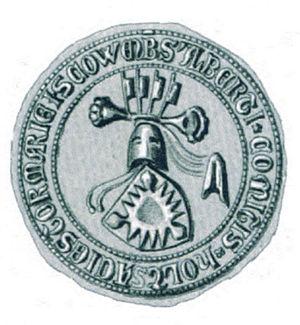
Albert II de Holstein fut comte de Holstein-Rendsbourg de la mort de son père vers 1381/1384, jusqu'en 1397. De 1397 jusqu'à sa mort il est comte de Holstein-Segeberg